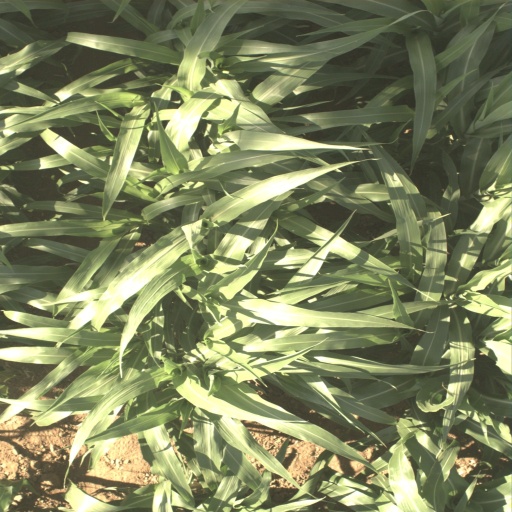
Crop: sorghum